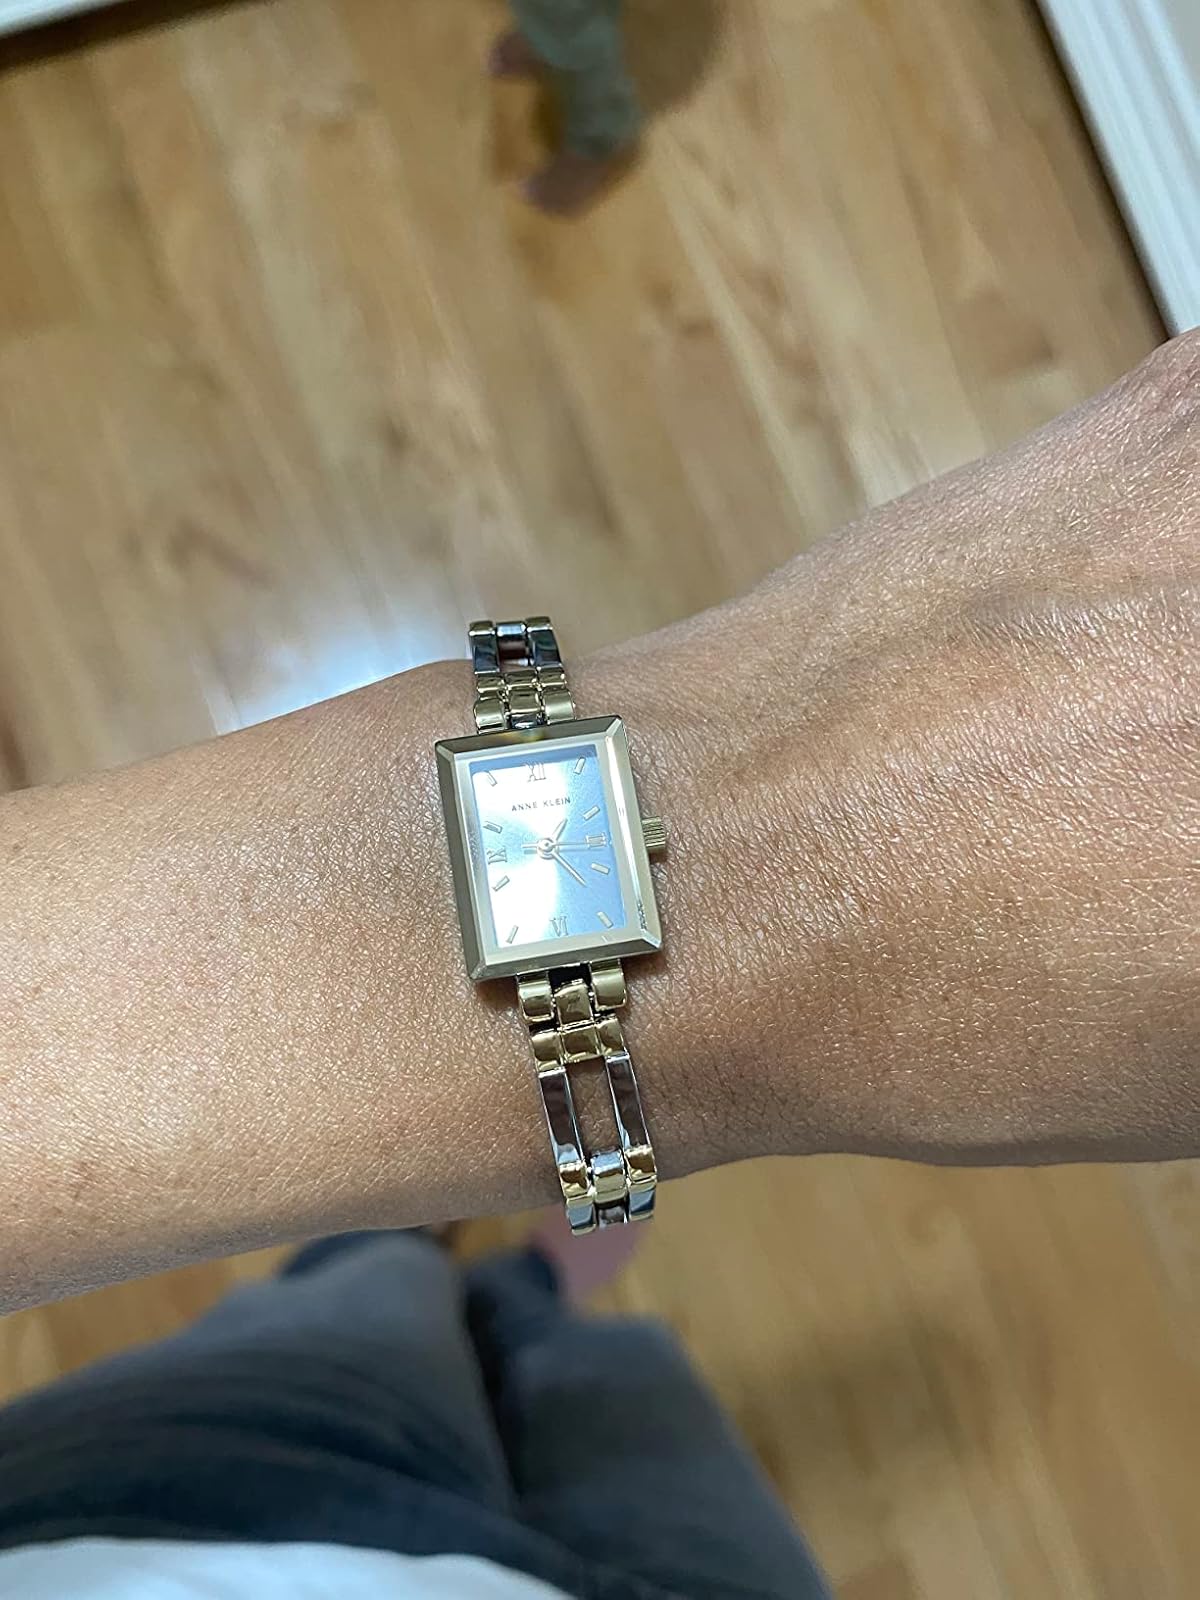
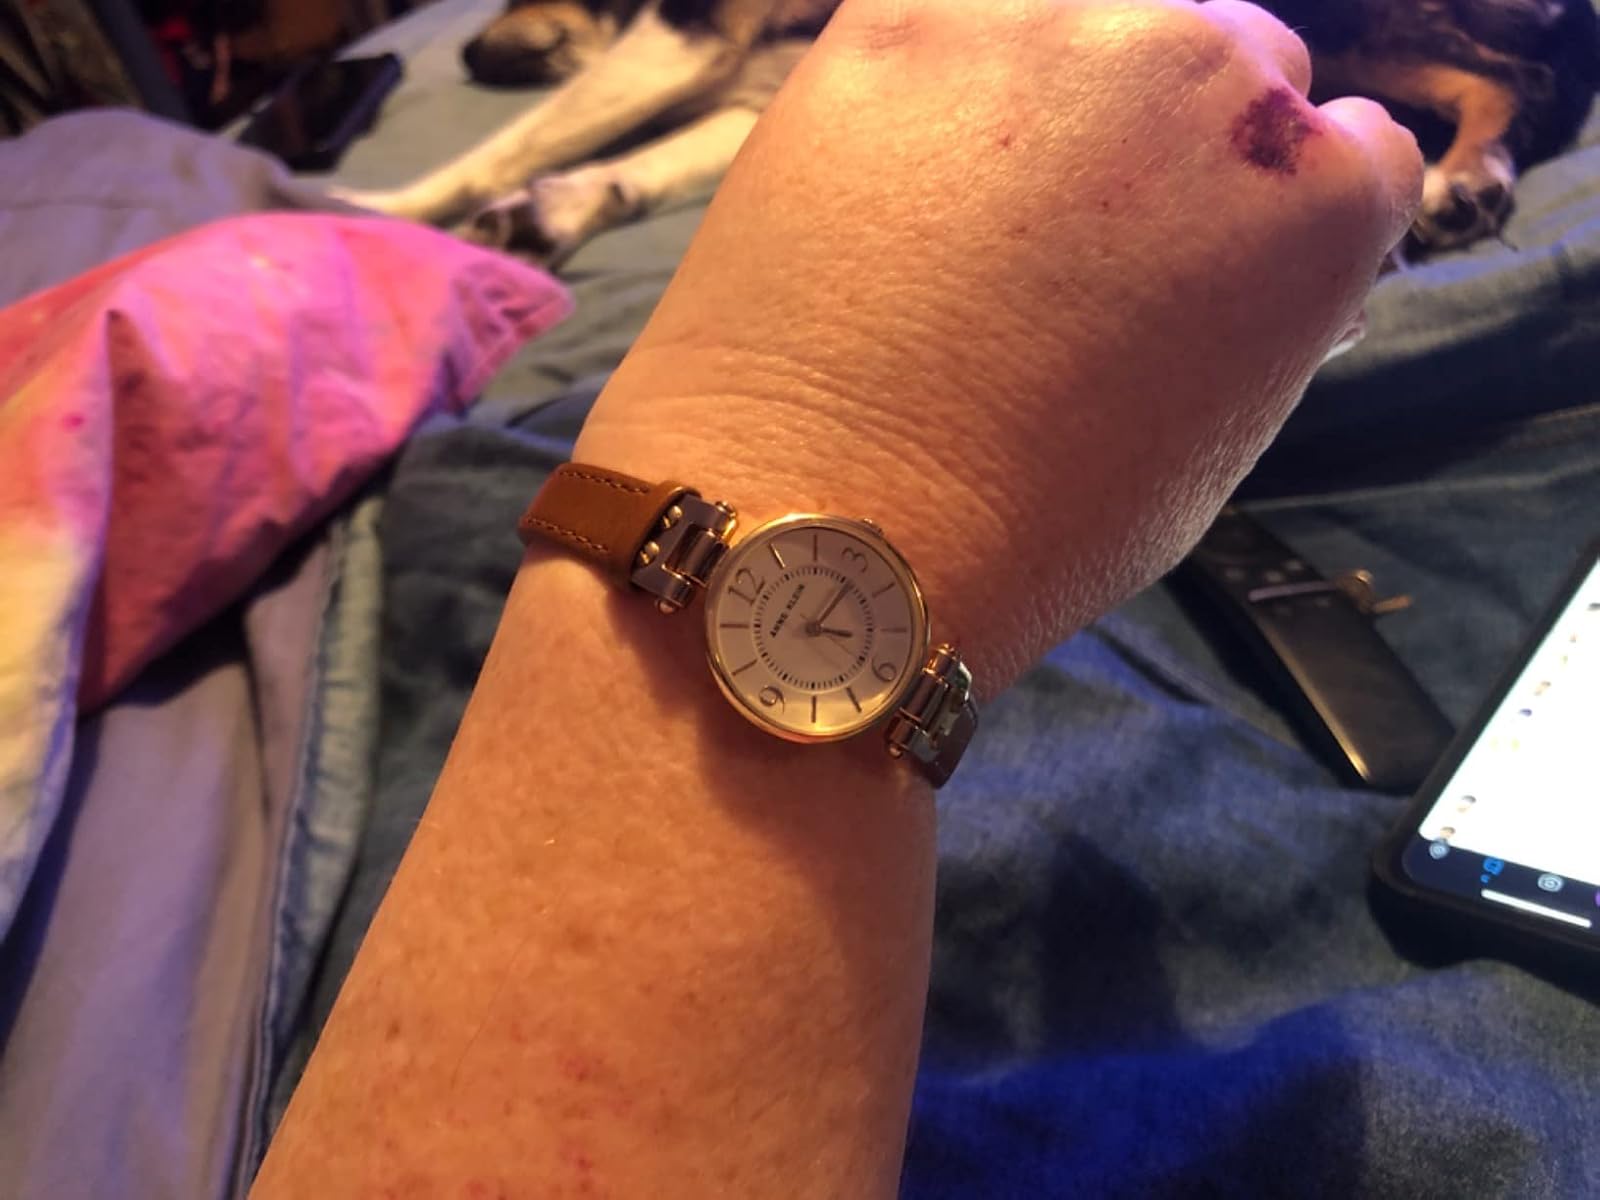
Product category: accessories_watch
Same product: no